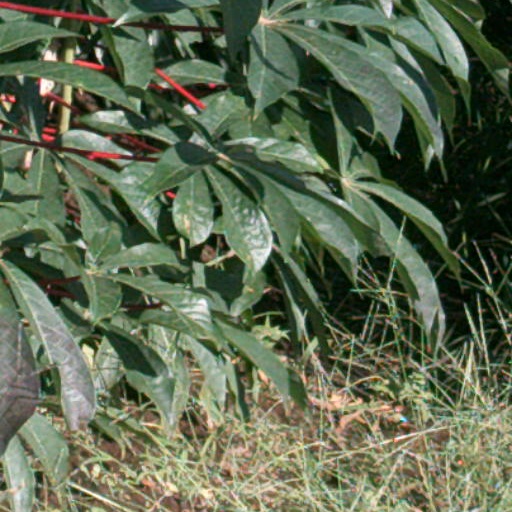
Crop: cassava